Breezing Home

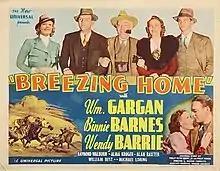
Film poster

Breezing Home is a 1937 American drama film directed by Milton Carruth and starring Binnie Barnes, William Gargan, and Wendy Barrie. It was produced and distributed by Universal Pictures.